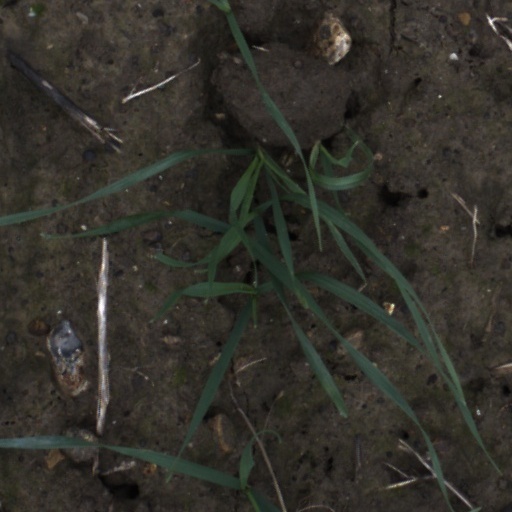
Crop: wheat